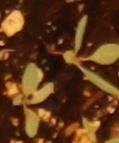
Label: Palmer Amaranth